Between Friends (1983 film)

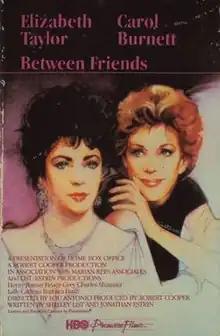
VIH cover of "Between Friends"

Between Friends (Canadian title: Nobody Makes Me Cry) is a 1983 American-Canadian made-for-television drama film starring Elizabeth Taylor and Carol Burnett, based on the 1975 novel "Nobody Makes Me Cry" by Shelley List. The film premiered in the United States as "Between Friends" on HBO on September 11, 1983, and was broadcast in Canada as "Nobody Makes Me Cry" on First Choice (Pay-TV) on October 5, 1983. The film was directed by Lou Antonio.